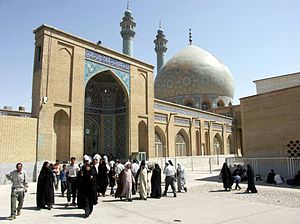
Qom
Moske i Qom
Qom er en by i det nordlige Iran, med et indbyggertal på cirka 1.042.000. Byen er hovedstad i Qom-provinsen, og ligger 156 kilometer sydvest for landets hovedstad Teheran.